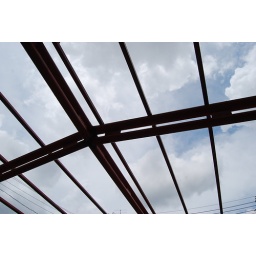
My house is having a roof extension done. The metal structure was just in stalled.